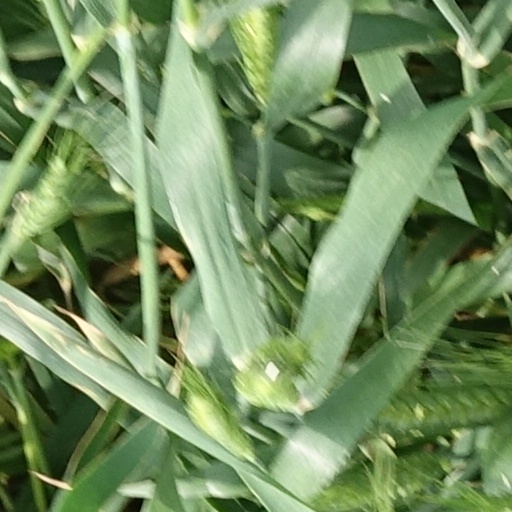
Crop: wheat